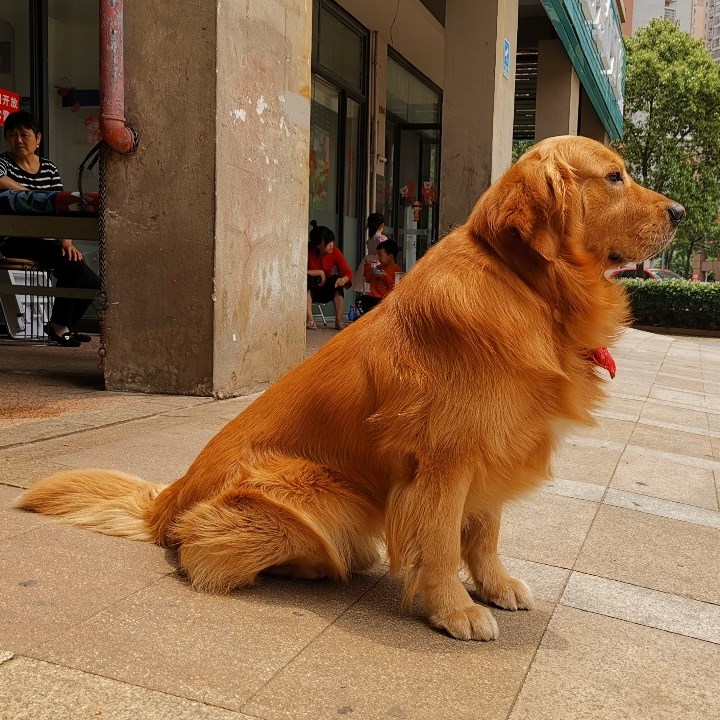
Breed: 5355-n000126-golden_retriever